Temple car

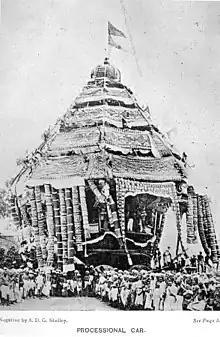
Tiruvadmarudur Temple chariot in 1913.

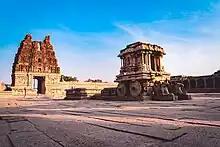
Stone temple car in the Vitthala Temple built during Vijayanagara Empire, India.

Temple cars are used during festivals called "Ratha Yatra", a procession in a chariot accompanied by the public. It typically refers to a procession (journey) of deities, people dressed like deities, or simply religious saints and political leaders. The term appears in medieval texts of India such as the Puranas, which mention the Ratha Yatra of Surya (Sun god), of Devi (Mother goddess), and of Vishnu. These chariot journeys have elaborate celebrations where the individuals or the deities come out of a temple accompanied by the public journeying with them through the "Ksetra" (region, streets) to another temple or to the river or the sea. Sometimes the festivities include returning to the sacrosanctum of the temple.